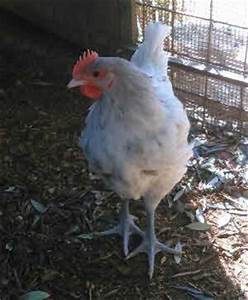
Label: gallina